Bziv

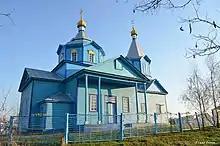
St Nicholas Church, Bziv

It contains the double-domed blue-green painted Saint Nicholas Church, a national Cultural Heritage Monument. It underwent restoration work in 1901 which was conducted by Kyiv-Pechersk Monastery, to which the church belonged, and the church and the chapel became a single building. During WWII, Nazi prisoners were held in the church and it is one of only four wooden churches in the former Soviet Union built without nails to survive the war.